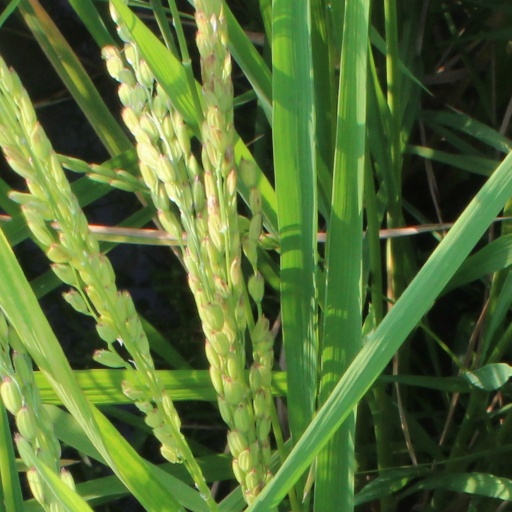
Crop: rice